Formula Alfa

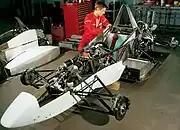
vehicle assembly

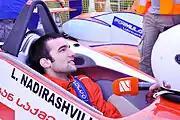
Formula Alfa driver

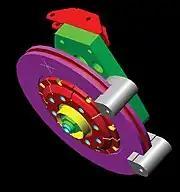
brake caliper assembly

Testing time is not limited at Rustavi circuit, though at the Istanbul Park practice is available only 1–2 days before the event. Change of chassis, engines, tires and parts during a race weekend is also permitted. Despite that, driver's budgets are kept comparatively low due to non-expensive parts, engines and local pricing. In 2015 two races per week-end are scheduled. Each race begins with a formation lap behind the safety car, prior to the rolling start. The pitlane speed is restricted to 60 km/h.